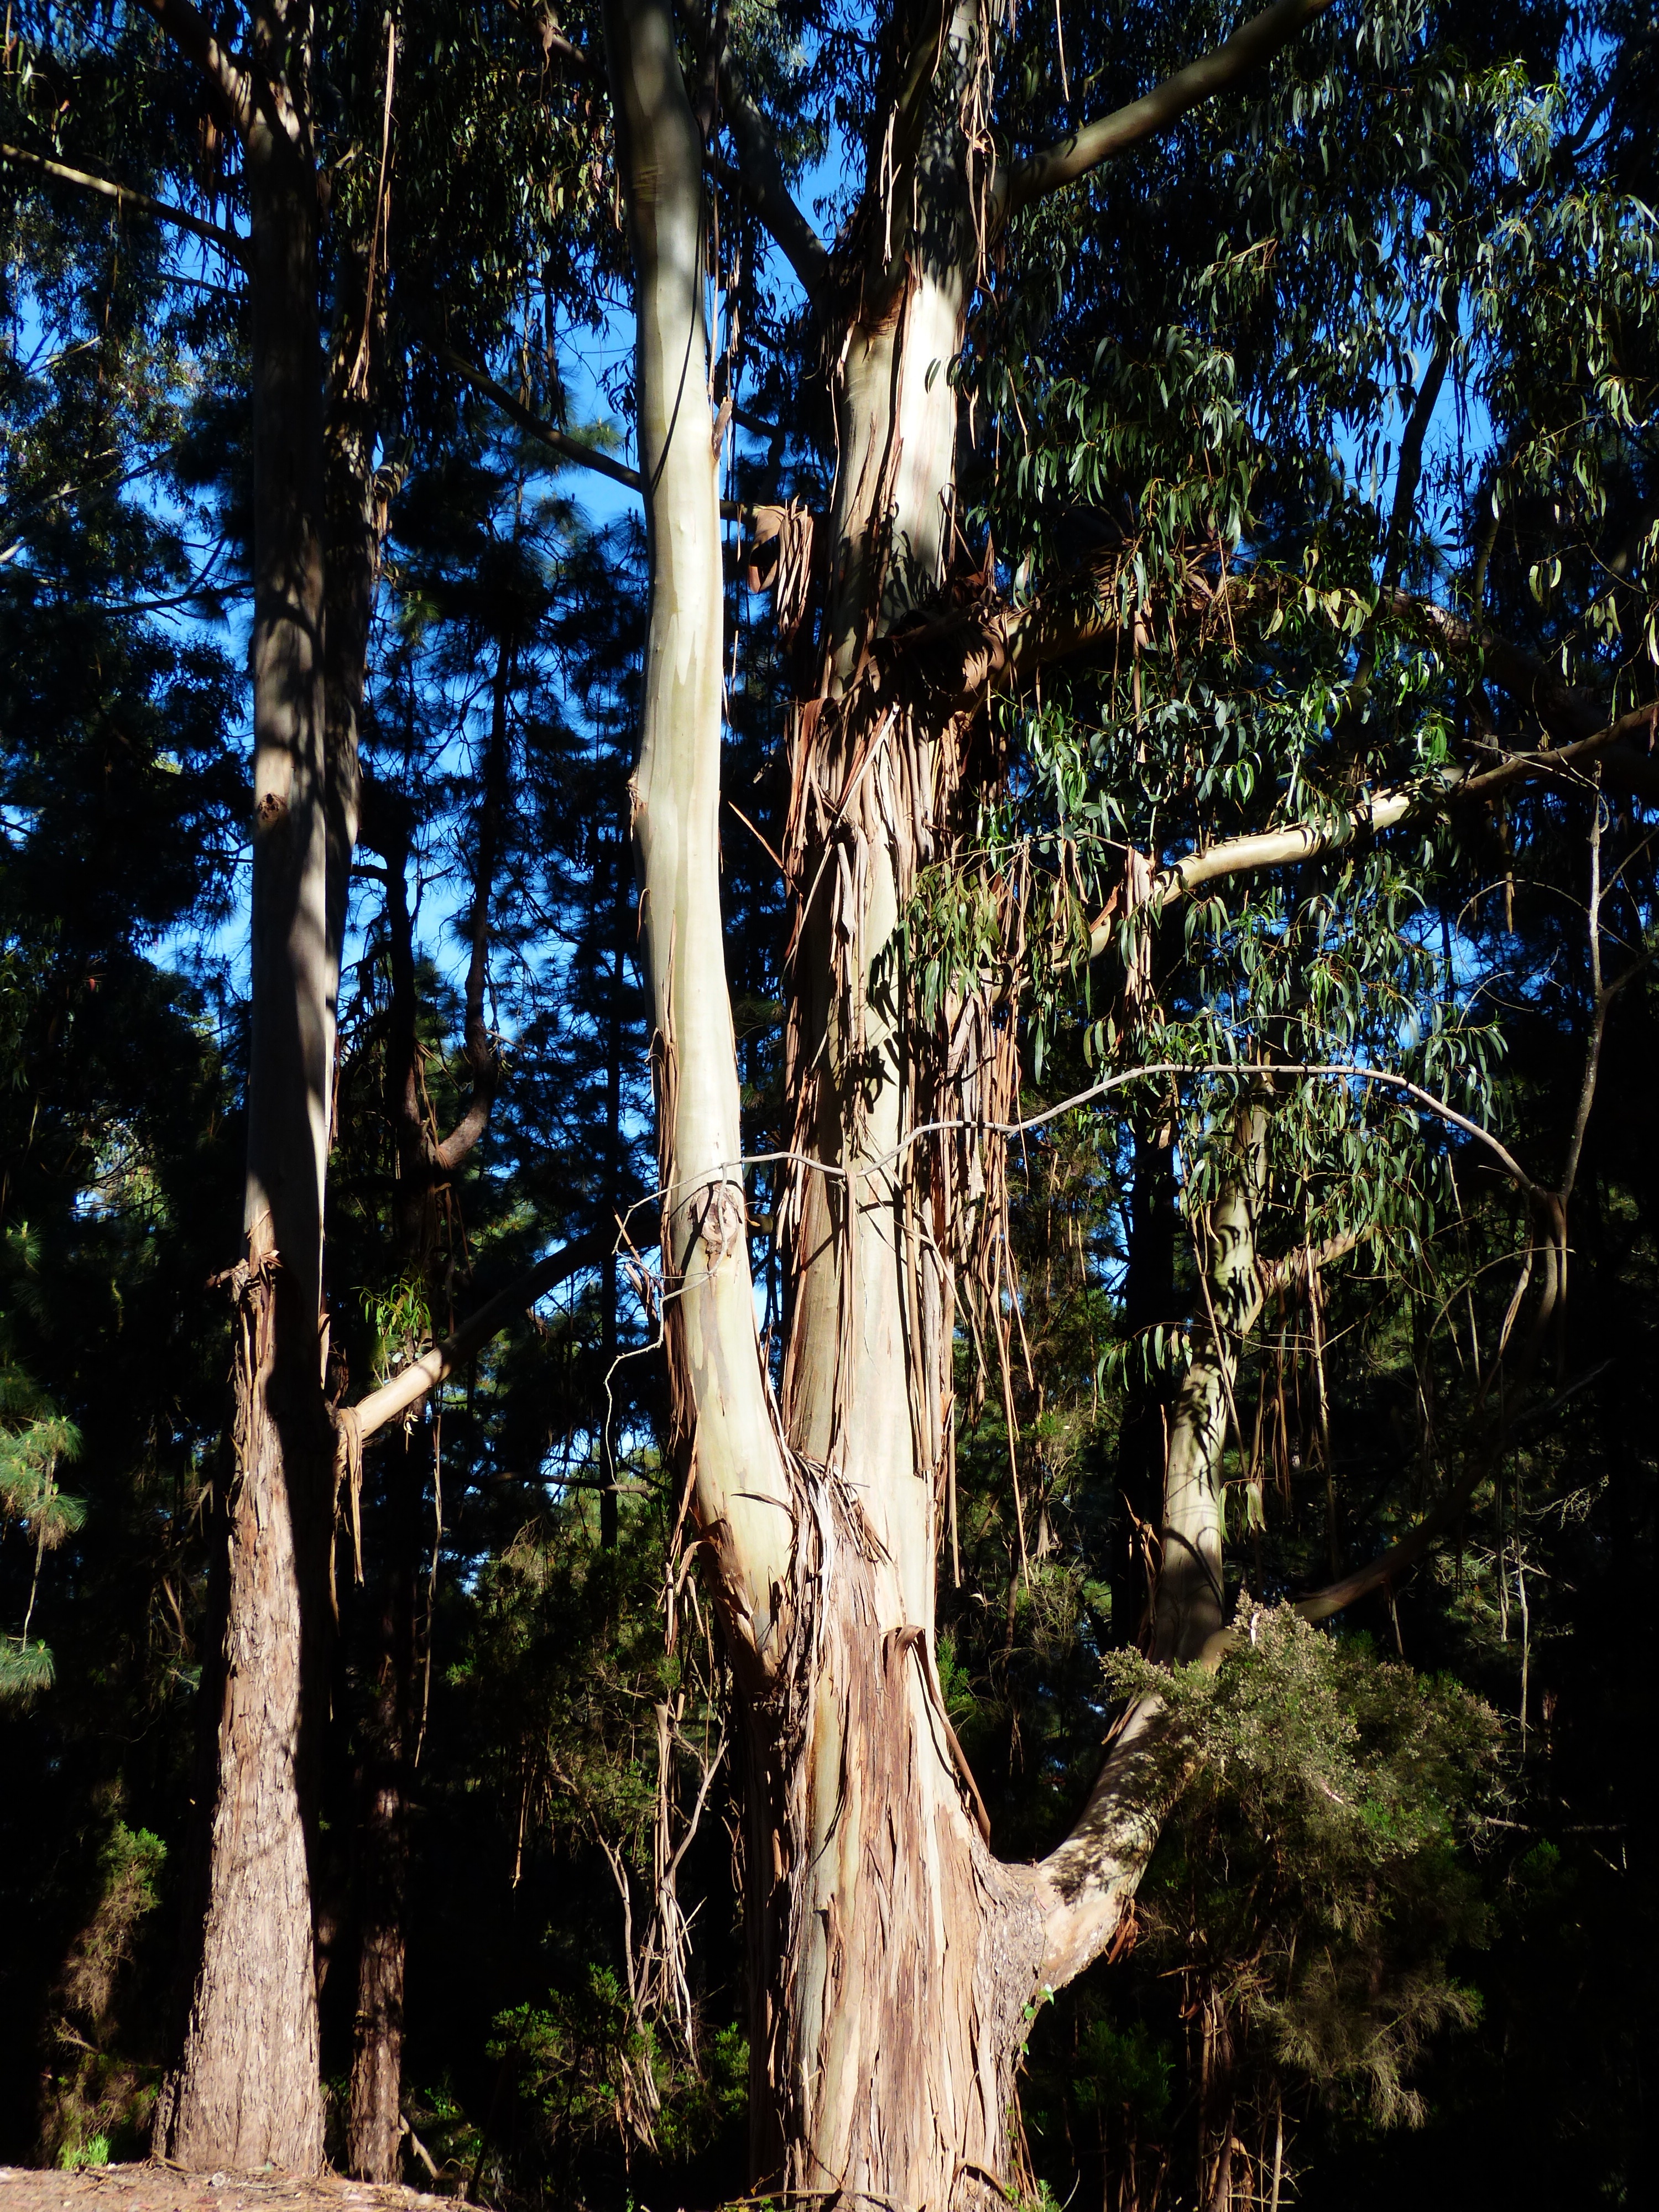
tree, nature, forest, branch, plant, sunlight, leaf, flower, trunk, bark, log, jungle, autumn, botany, garden, flora, eucalyptus, peel, large, huge, woodland, habitat, peeled off, myrtaceae, myrtle plant, natural environment, woody plant, arecales, eucalyptus trees, blaugummibaeume